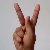
The image shows a hand gesture representing the letter 'K' in Indian Sign Language.